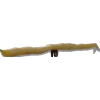
Label: bean_pod